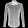
Label: Shirt